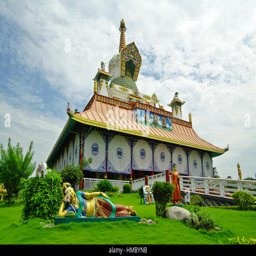
temples with statues illustrating the life